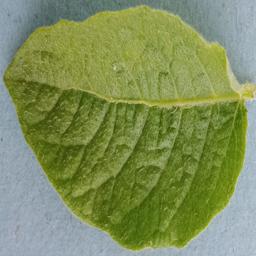
Label: Potato___Healthy